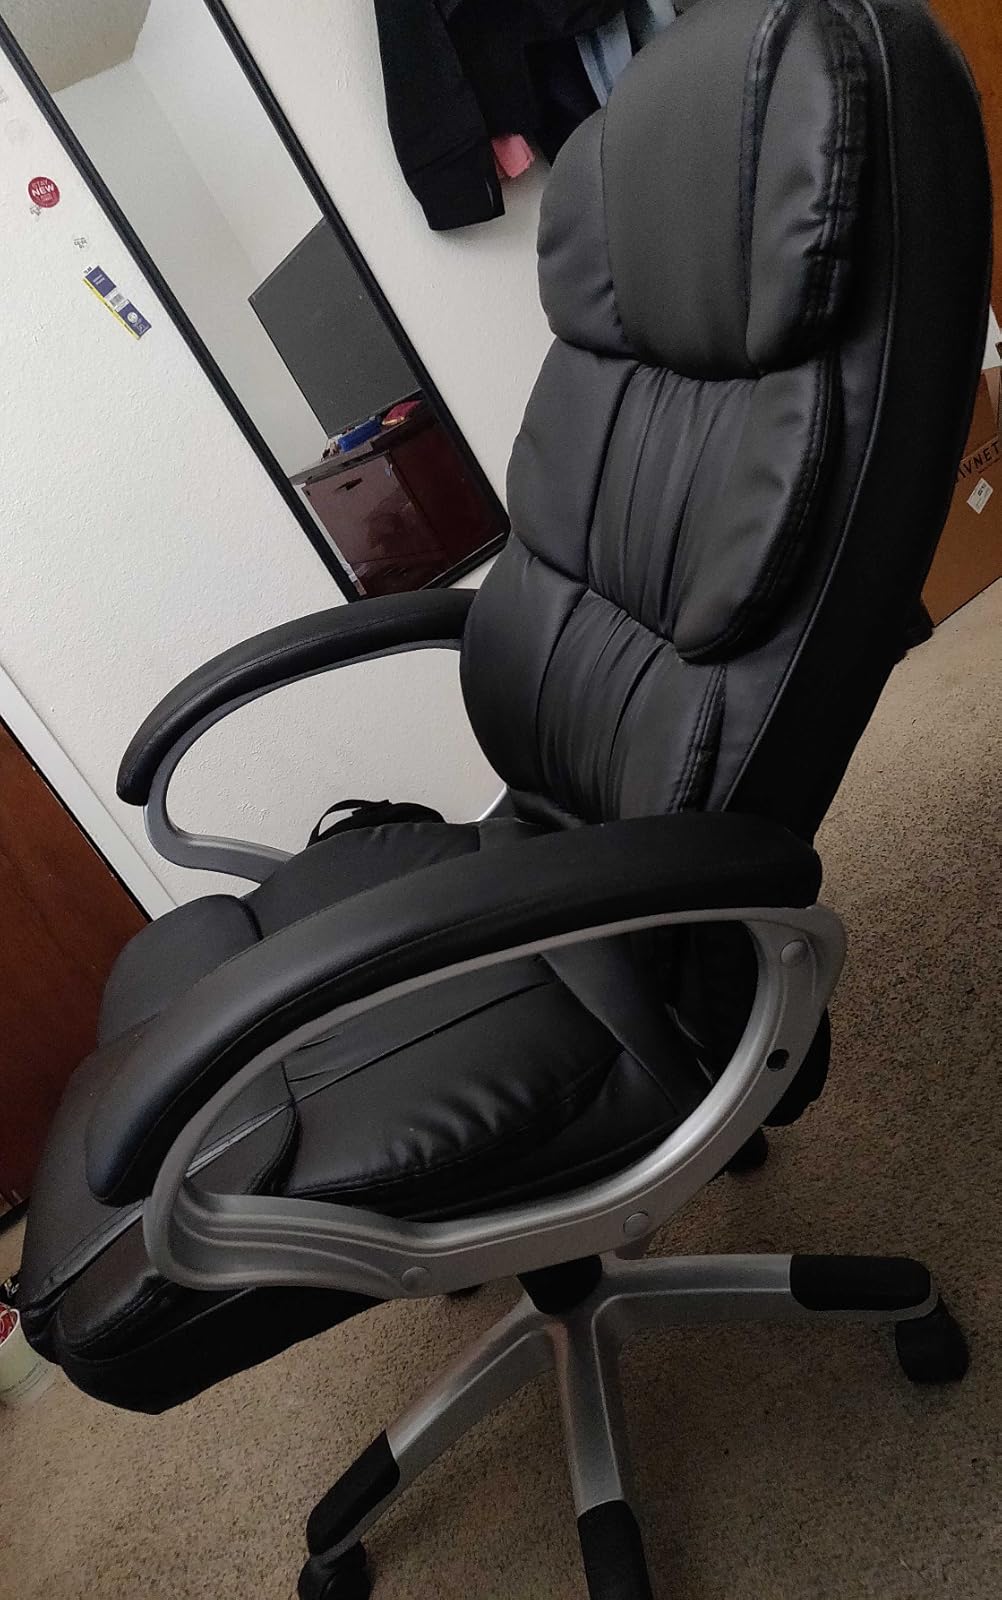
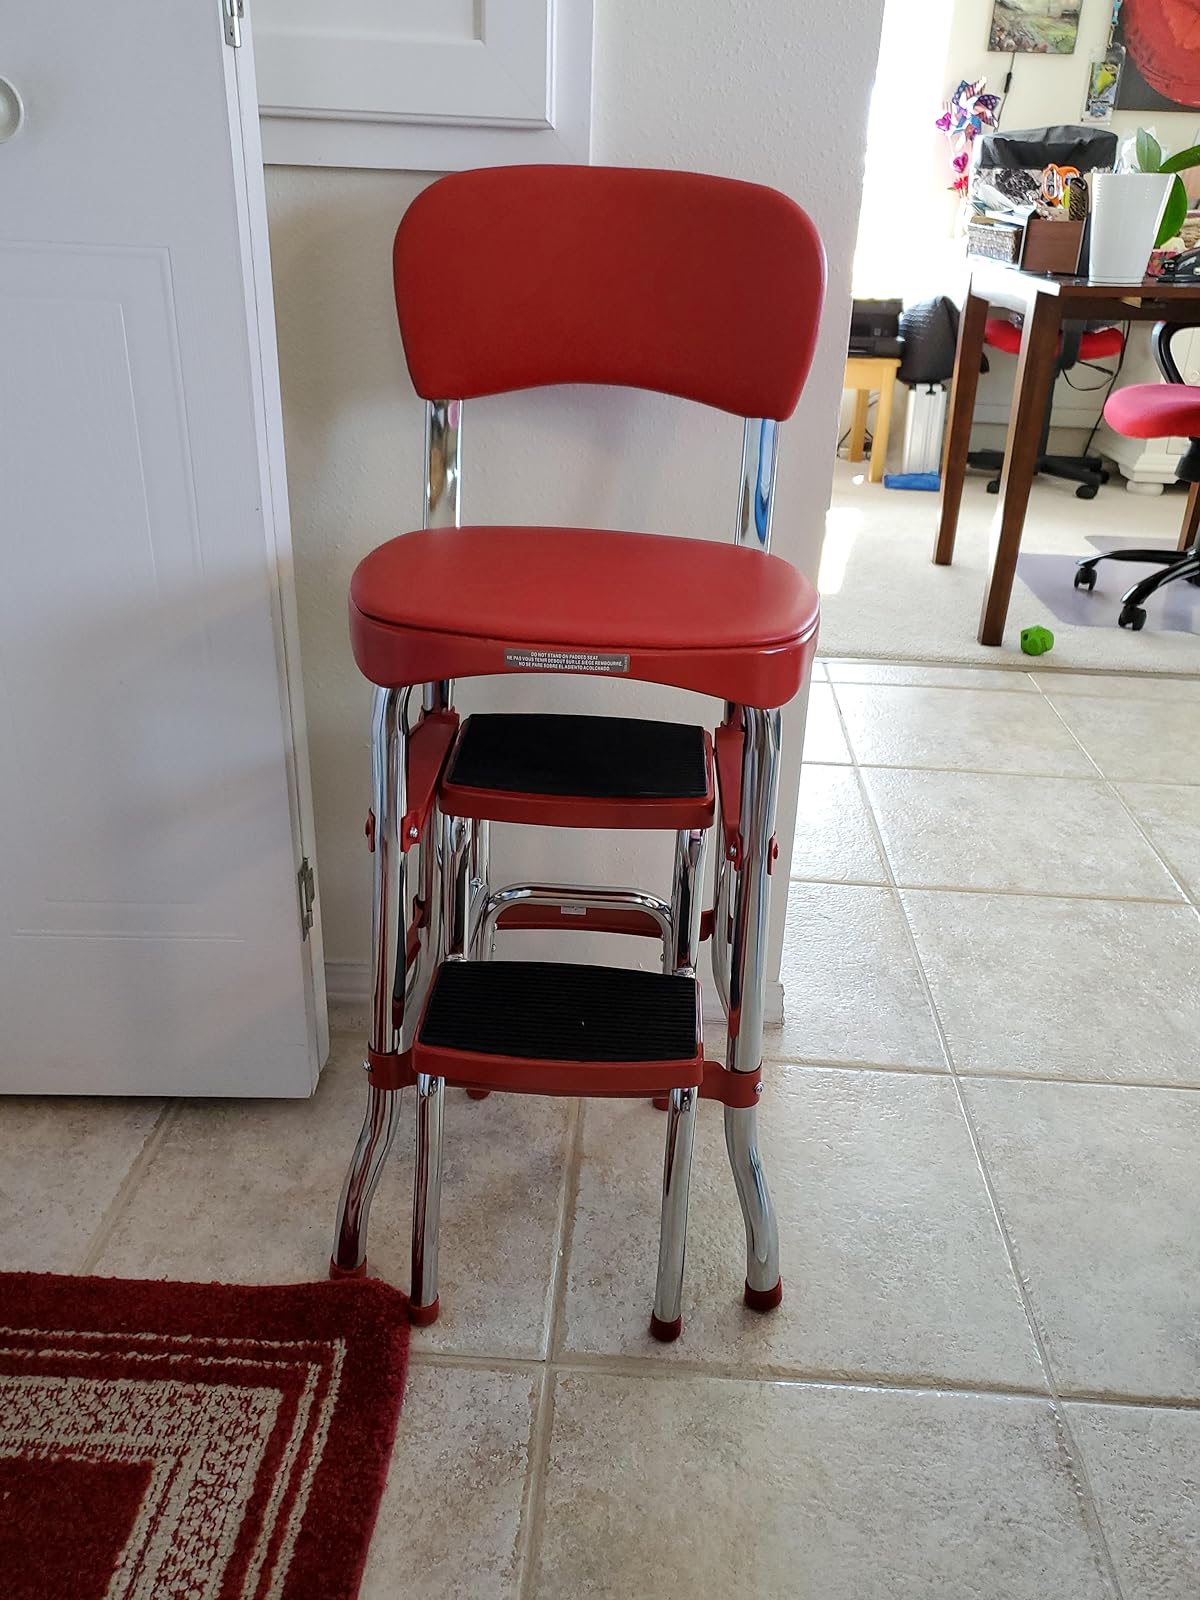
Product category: items_chair
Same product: no